William Gardner (Australian settler)

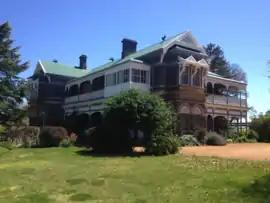
The main building at Saumarez Homestead, near Armadale, New South Wales

Gardner was a keen horseman and he travelled extensively over the district and compiled the first detailed map of northern New South Wales. This was published in "Baker’s Australian County Atlas " (1844). Gardner's map reveals competent draughtsmanship and detailed attention to roads, tracks and pastoral properties. The economic depression impacted his employer and saw Gardner leave Saumarez station.